Sam Fuld

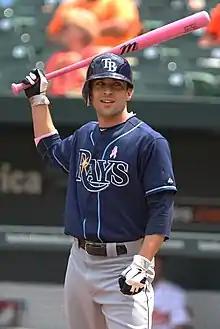
Fuld with the Rays (2011)

Fuld played for the Cubs in spring training in 2009, but was sent down to their AAA team in late March to work on stealing bases. He was called back up on June 30. Hendry said: "Sammy has been really hot. This will let Lou (manager Piniella) mix and match with outfield defense until Reed (Johnson) comes back."